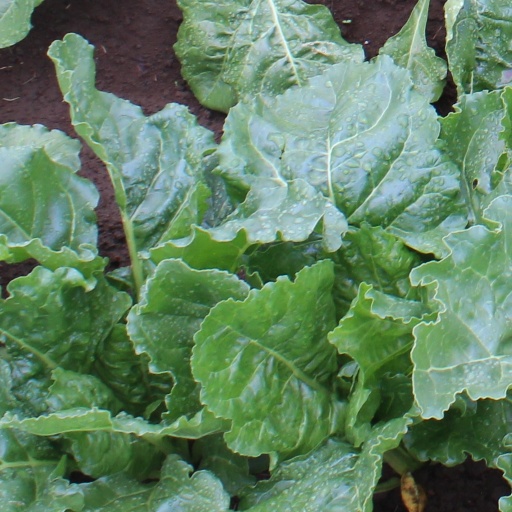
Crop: sugar beet